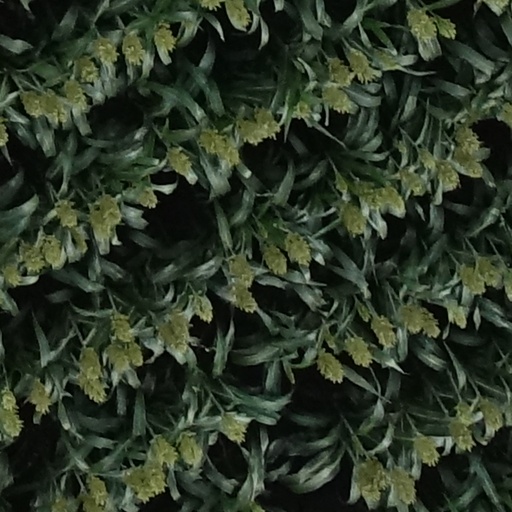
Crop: sorghum